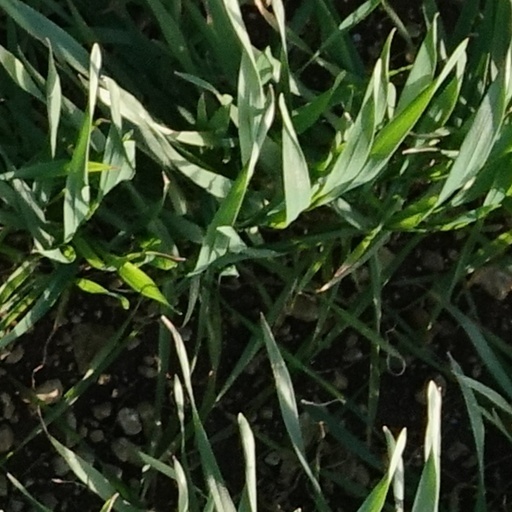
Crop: wheat